World Administrative Radio Conference

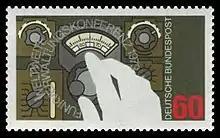
Western German stamp, World Administrative Radio Conference 1979 in Geneva

The World Administrative Radio Conference (WARC) was a 1979 technical conference of the International Telecommunication Union (ITU) where delegates from member nations of the ITU met to revise or amend the entire international radio regulations pertaining to all telecommunication services throughout the world. The conference was held in Geneva, Switzerland, with preparatory conferences held in Panama City, Panama.